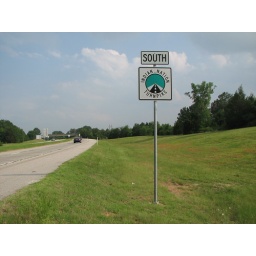
Indian Nation Turnpike near Antlers, Oklahoma. Most Oklahoma turnpikes don't have a highway number, just a road name.